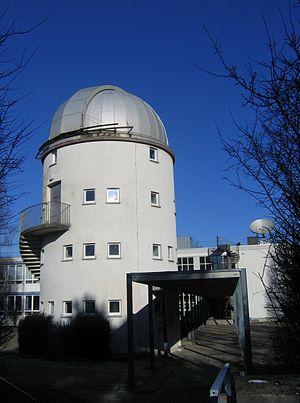
L'observatoire astronomique de Wurtzbourg est un observatoire astronomique géré par une association d'astronomie amateur à Wurtzbourg.